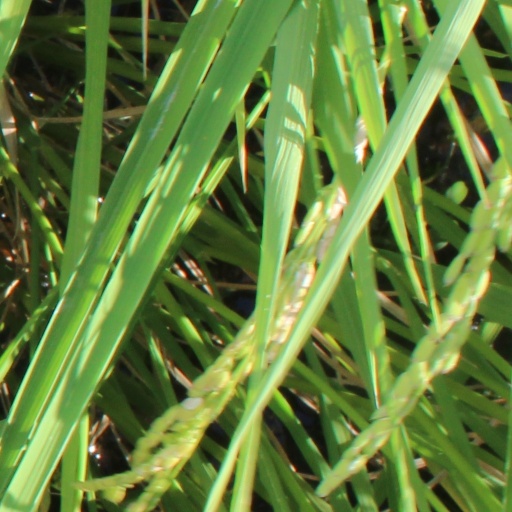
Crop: rice